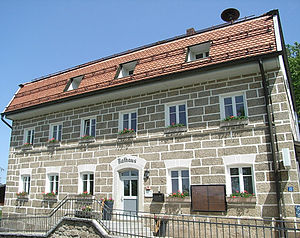
Saldenburg
Rådhuset i Saldenburg
Saldenburg er en kommune i Landkreis Freyung-Grafenau i Regierungsbezirk Niederbayern i den tyske delstat Bayern.